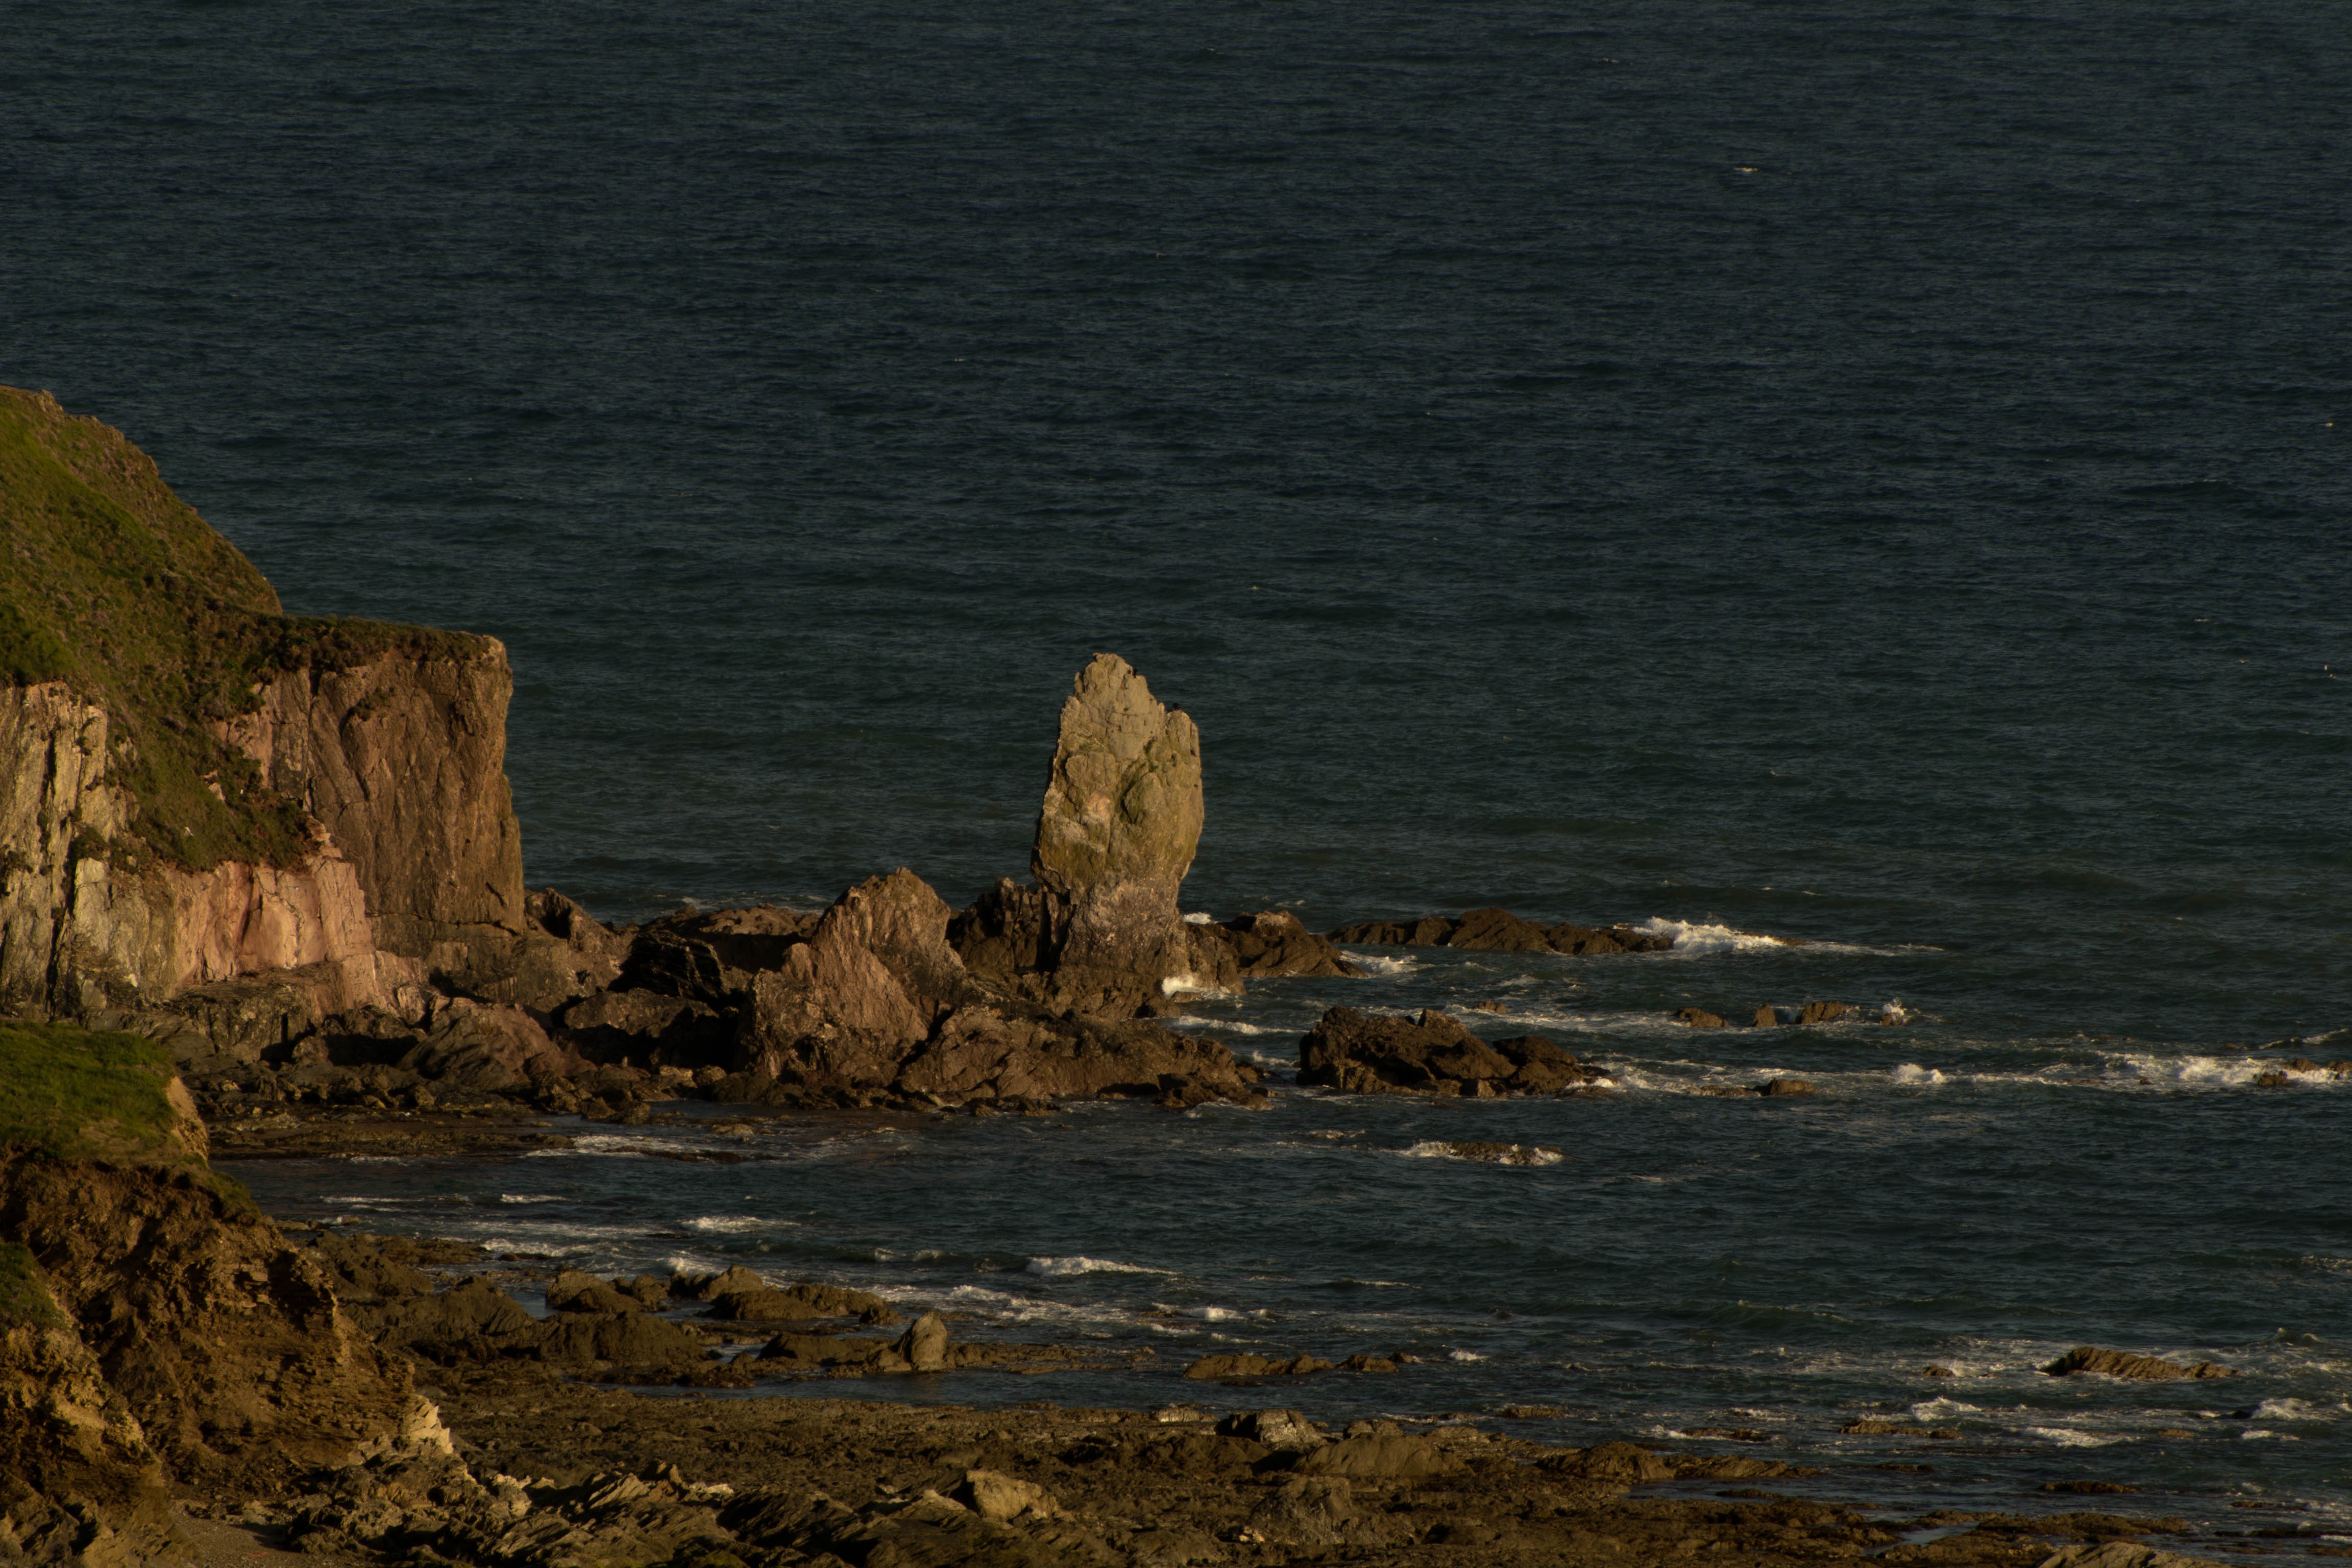
beach, sea, coast, water, nature, rock, ocean, horizon, sunset, shore, wave, coastline, formation, cliff, reflection, seascape, bay, terrain, material, body of water, geology, cliffs, devon, cape